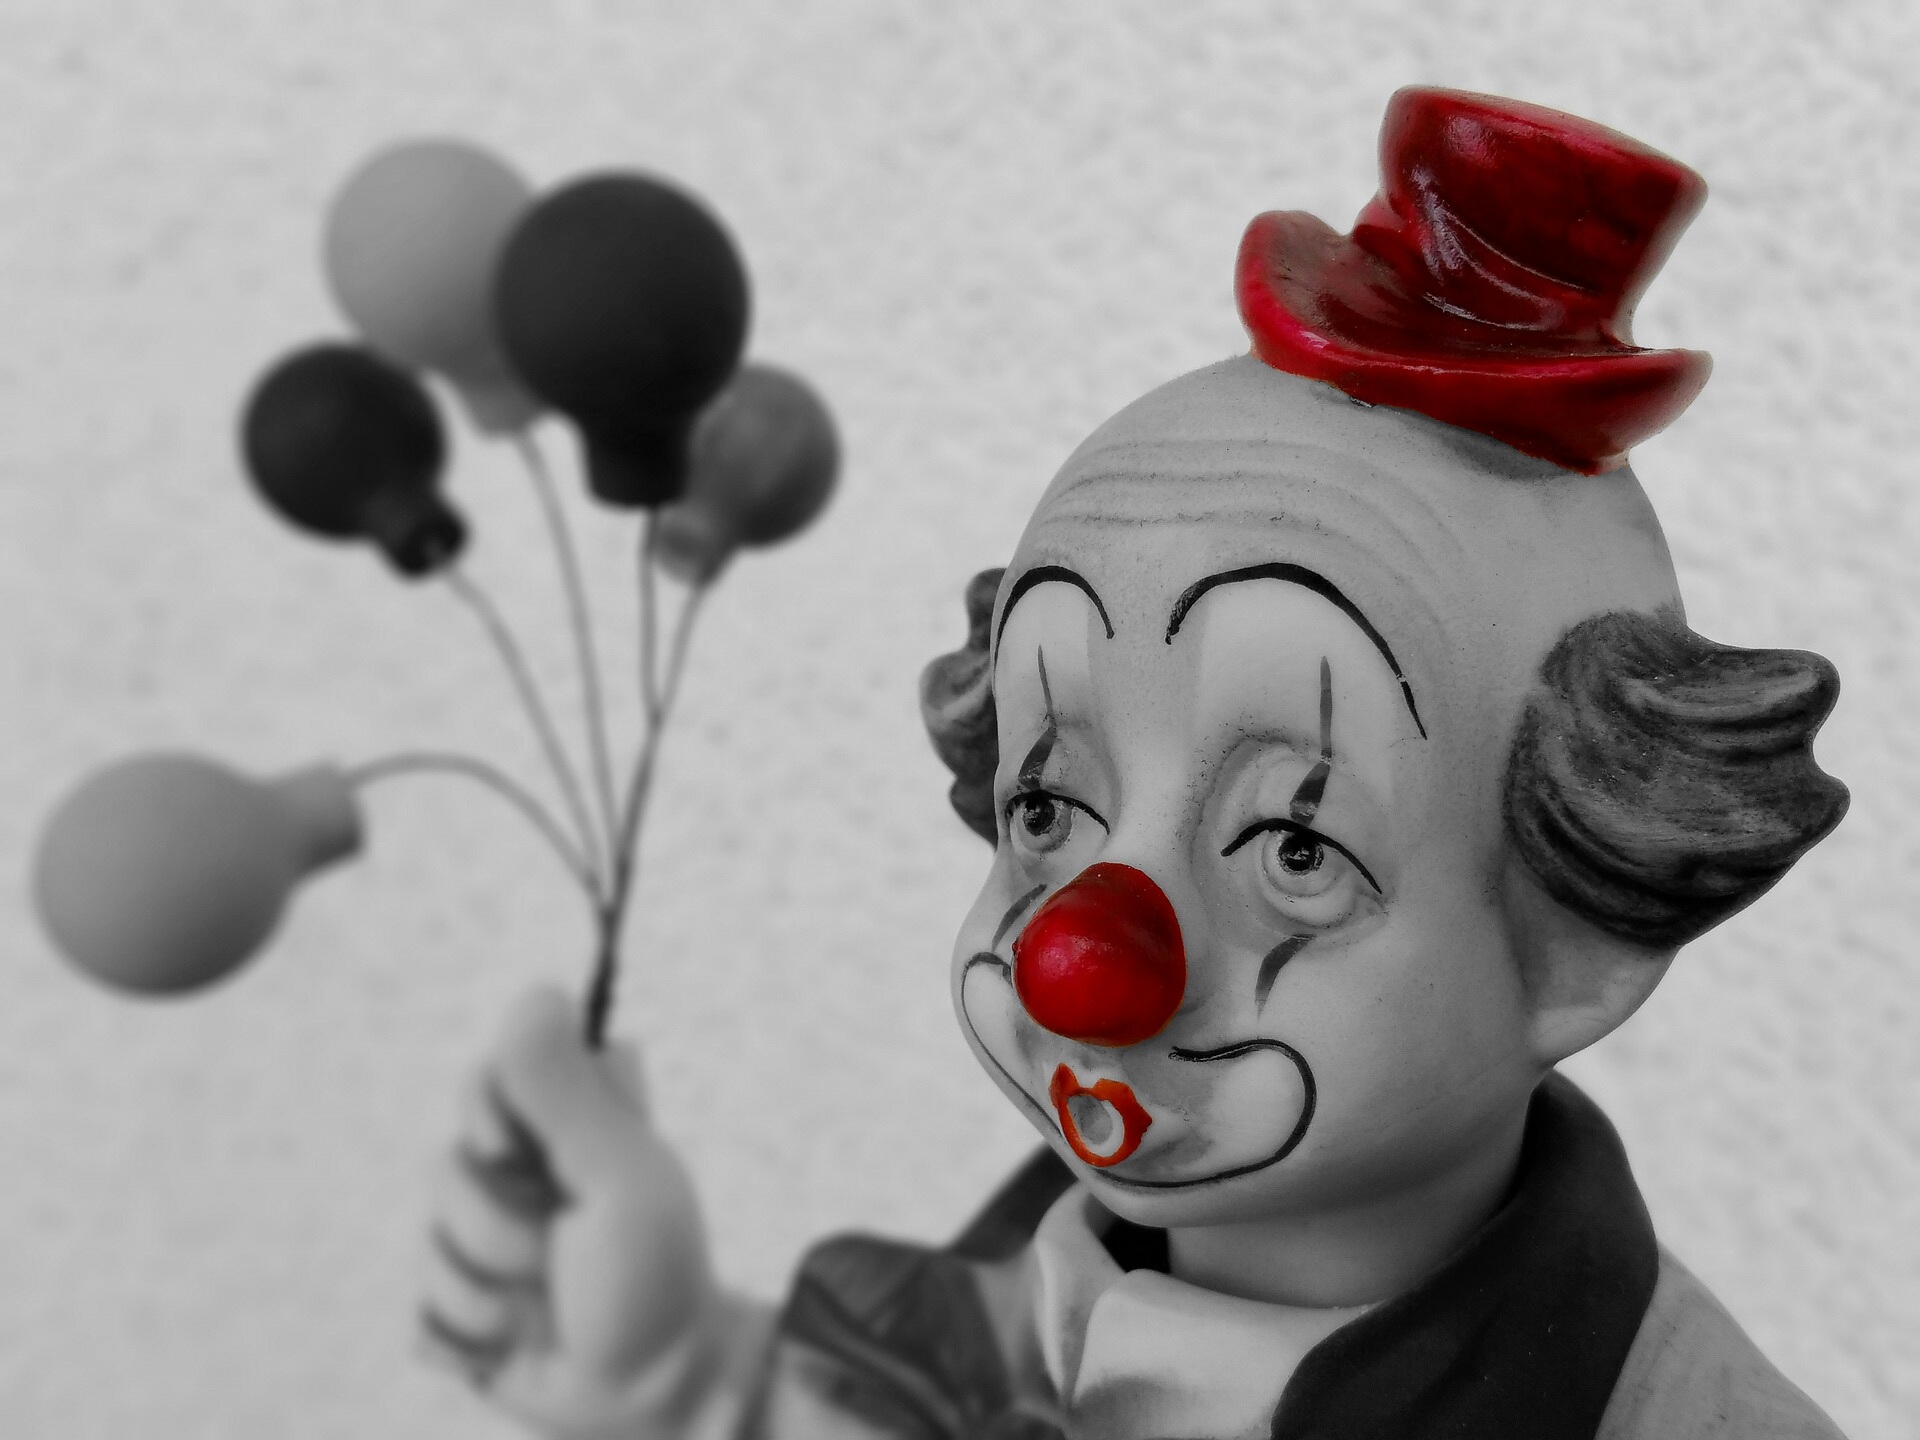
person, black and white, woman, flower, red, profession, cheerful, clown, nose, illustration, funny, statuette, ballons, birthday, performing arts